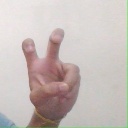
अक्षर: ई